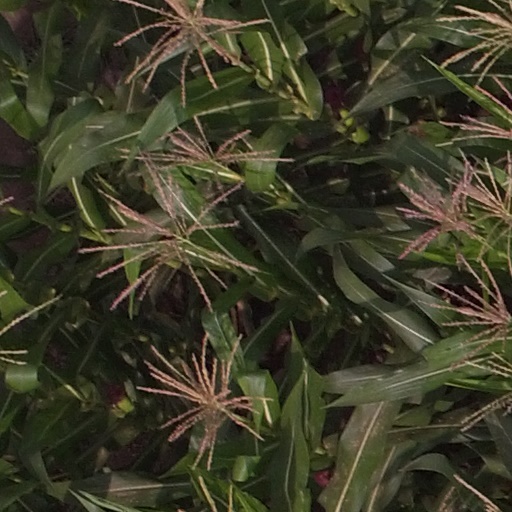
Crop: maize; corn